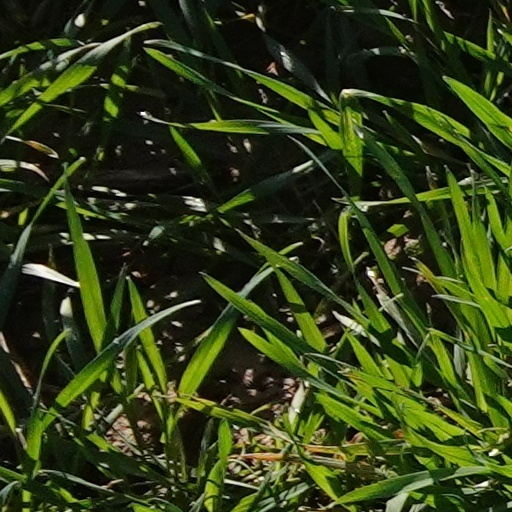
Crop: wheat